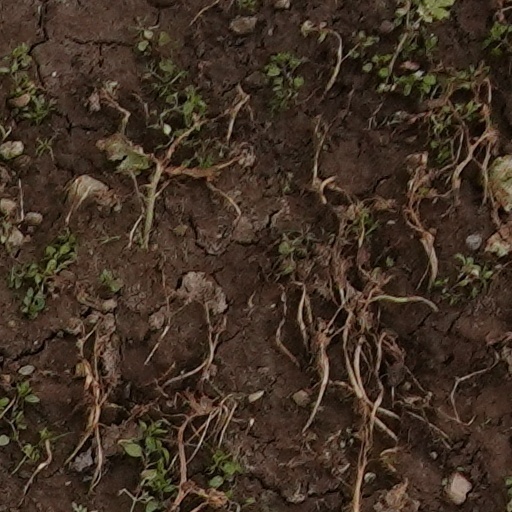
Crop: wheat